Seo In-young

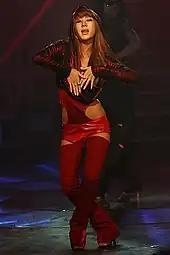
Seo promoting her solo debut on "Inkigayo" in February 2007

On February 26, 2007, Seo In-young released her first solo album, "Elly Is So Hot". Despite being known as the 'sexy dancer' of Jewelry, she stated she wanted to move away from her strong dance image and become a softer, elegant and more sensual entertainer. The first single from the album was "I Want You" ("너를 원해"), which was written, composed, and produced by Jung Yeon-joon of Uptown.